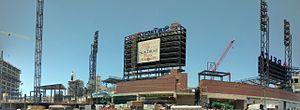
Les Braves d'Atlanta sont une franchise de baseball de la Ligue majeure de baseball située à Atlanta. Fondée à Boston en 1871, cette franchise déménage à Milwaukee en 1953 avant de rejoindre Atlanta en 1966. Atlanta est la seule franchise de la MLB à avoir gagné le titre dans trois villes différentes : à Boston, à Milwaukee et à Atlanta.
Le Truist Park est un stade de baseball à Cumberland, dans la région métropolitaine d'Atlanta et le comté de Cobb, en Géorgie aux États-Unis.